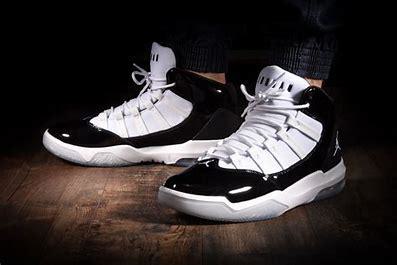
Brand: Jordan
Model: Max Aura 5